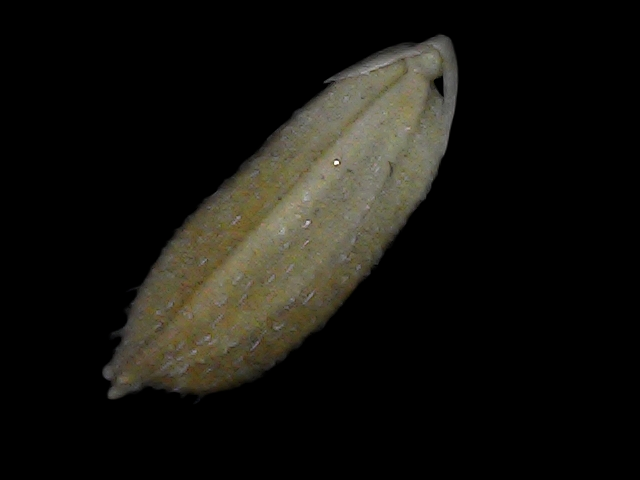
Rice variety: Bd93